Battle of Castiglione

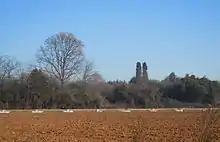
Monte Medolano

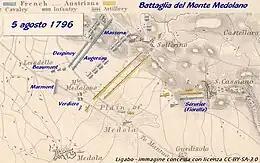
Sides battle Monte Medolano 1796

By 5 August, Wurmser had concentrated 20,000 soldiers at Castiglione, including GM Josef Philipp Vukassovich's brigade from the Mantua garrison. Drawing up his army in two lines, he anchored his right flank on high ground near the village and castle of Solferino. The Austrian left held Monte Medolano, a small hilltop crowned by a redoubt and some heavy guns. Bonaparte's forces had swollen to 22,500 in the divisions of Masséna and Augereau. He was expecting to be reinforced by Despinoy during the day. While he pinned Wurmser with a frontal attack, the French army commander arranged for 5,000 men of Sérurier's division to smash into the Austrian left rear. When the Austrian lines were bent into a V-shape, Bonaparte would break the hinge of the enemy's front with an assault on Monte Medolano, led by general Verdier. During this battle Napoleon experimented with the famous ""manoeuvre sur le derrières"" that would become the key for future success.